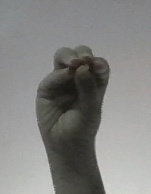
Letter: ha